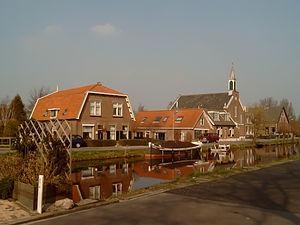
Brandwijk est un village qui fait partie de la commune de Molenlanden dans la province néerlandaise de Hollande-Méridionale.